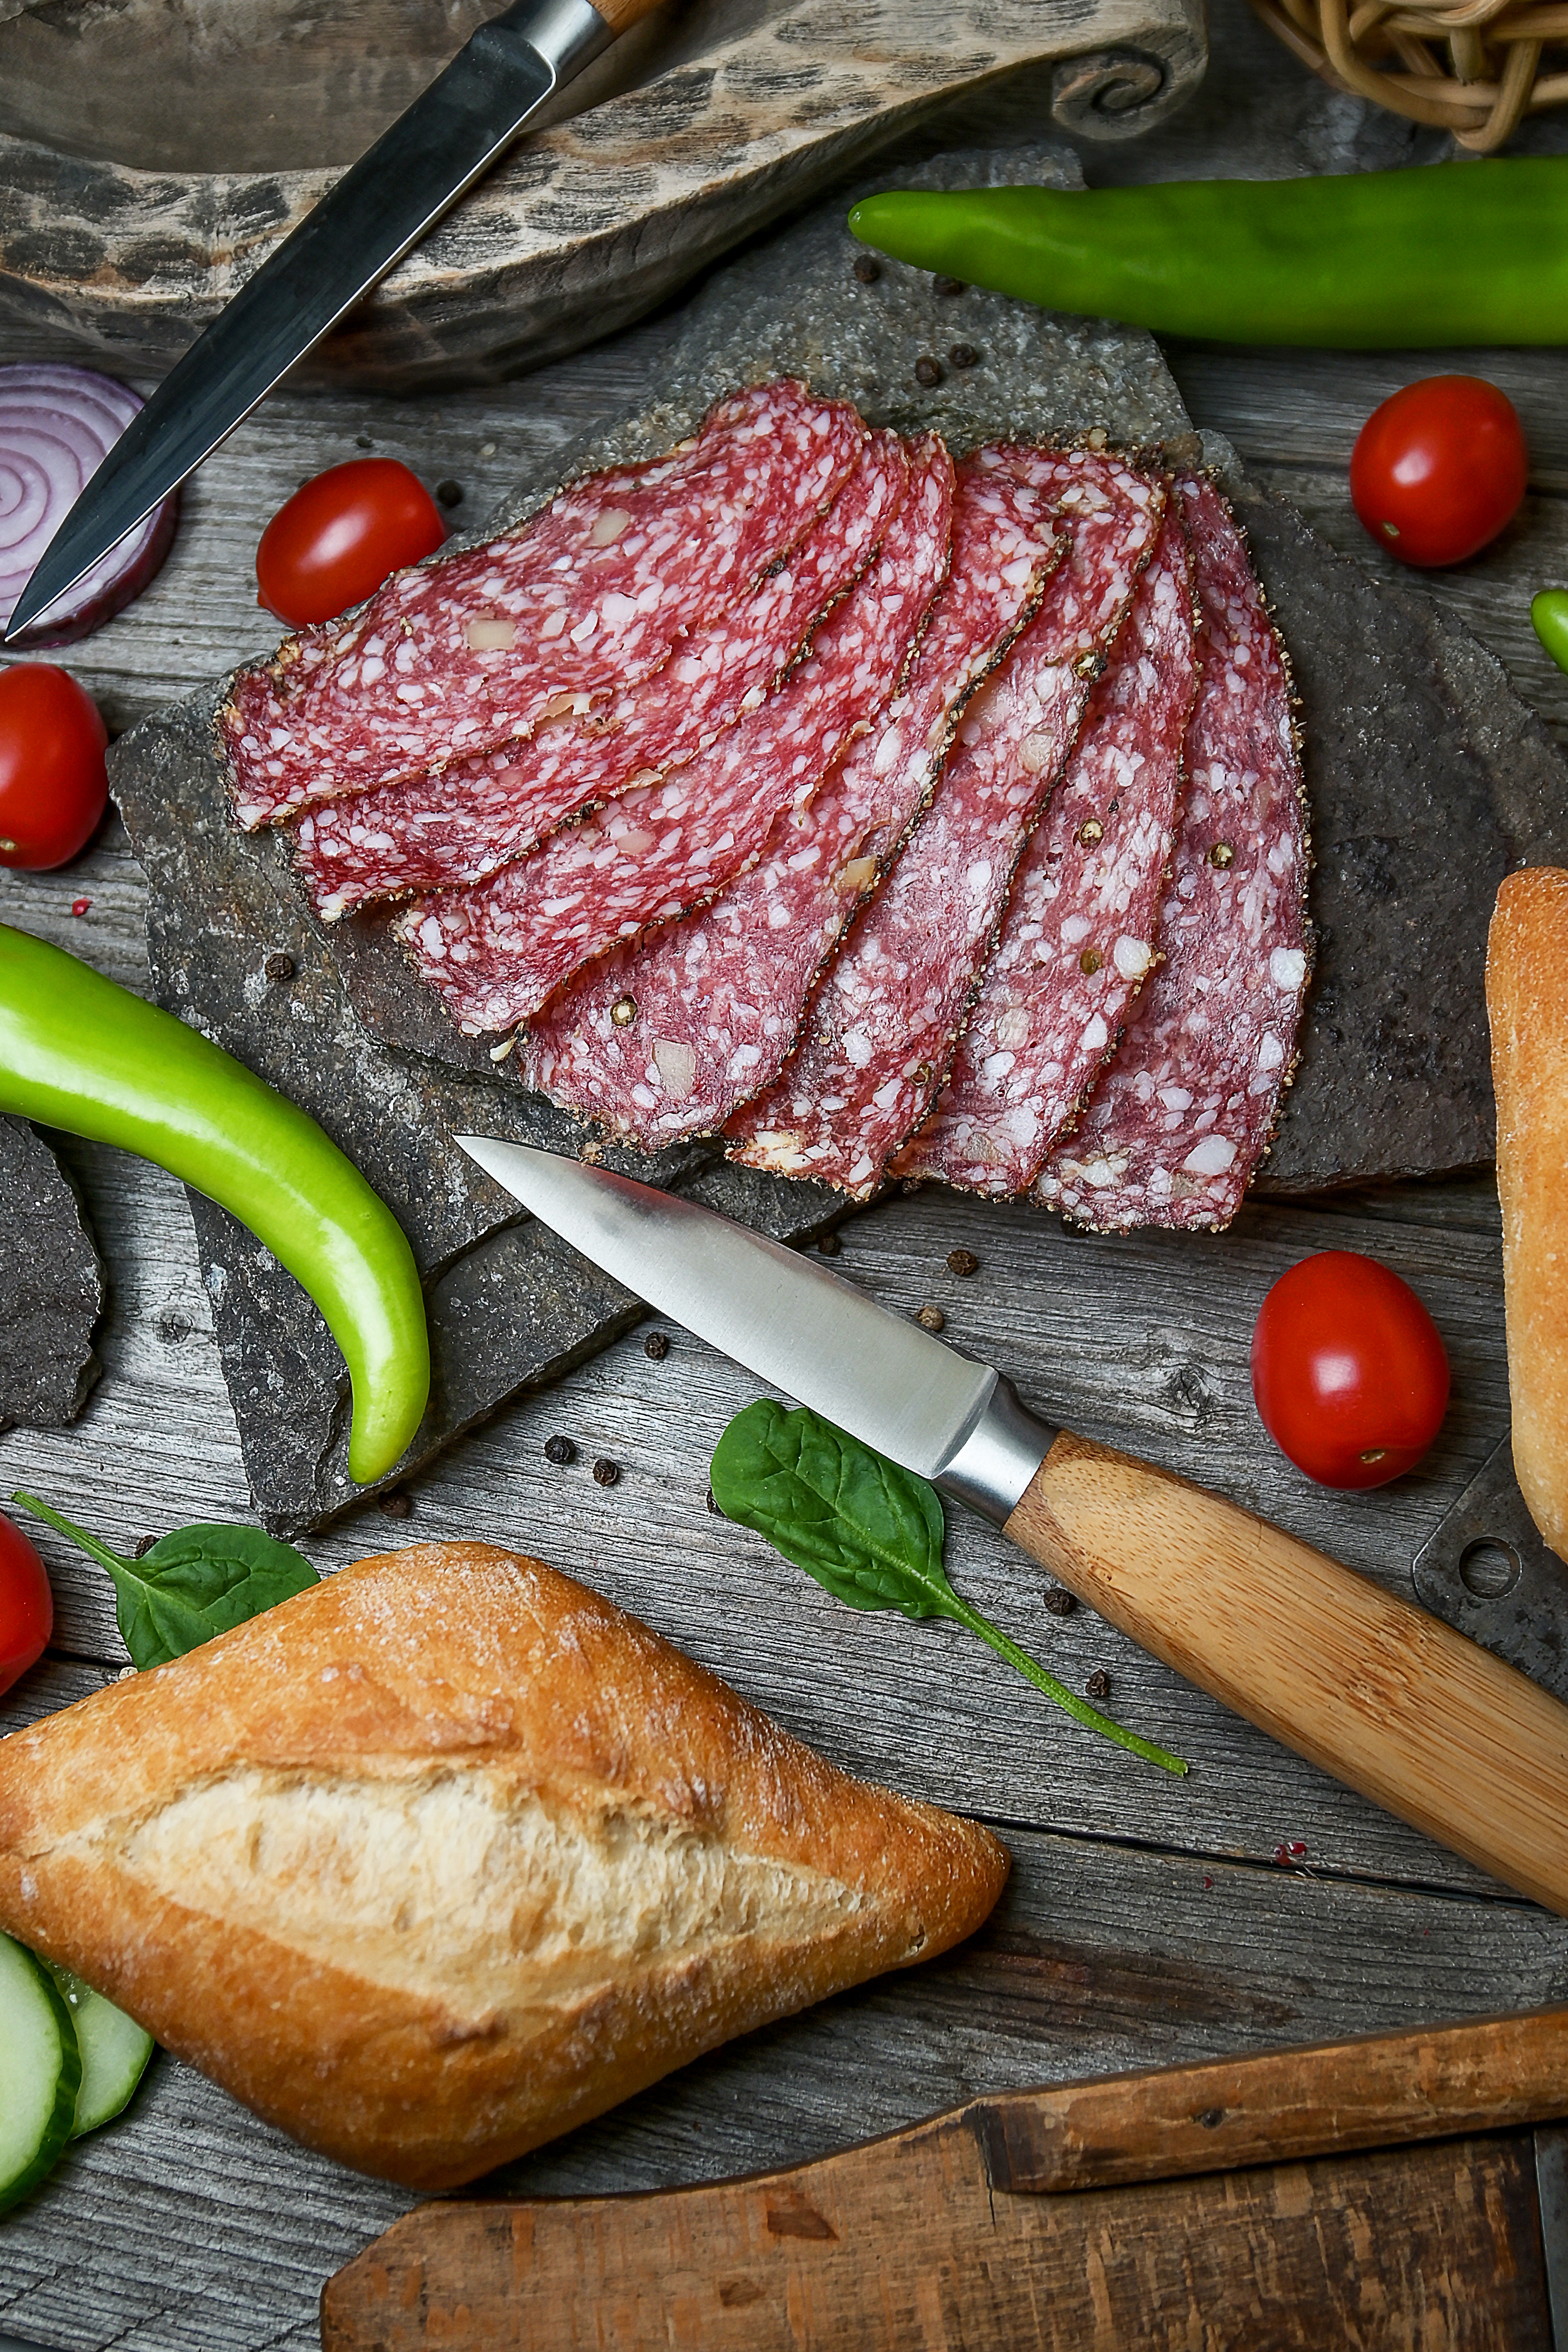
cold cuts, cooked, delicious, portion, folk, traditional, spicy, spiced, dish, eat, kitchen, food, meat, beef, barbecue, steak, grilled, pepper, meal, background, fillet, red, dinner, cut, cuisine, ingredient, cutting board, produce, veal, salt cured meat, recipe, cooking, garnish, tableware